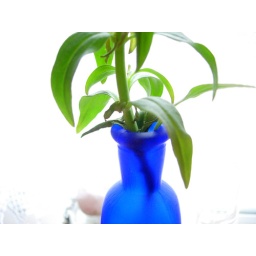
Backlight by kitchen window light.